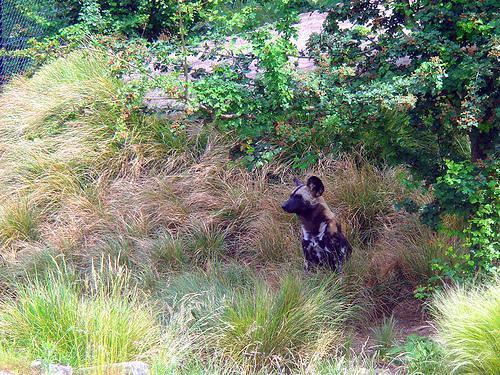
African_hunting_dog